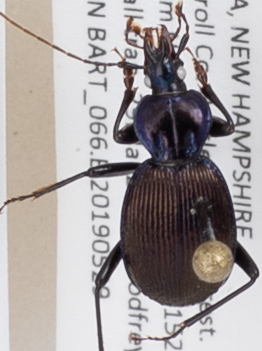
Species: Sphaeroderus canadensis canadensis
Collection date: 2019-05-29
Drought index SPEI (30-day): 0.794
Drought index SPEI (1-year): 1.25
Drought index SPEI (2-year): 1.13